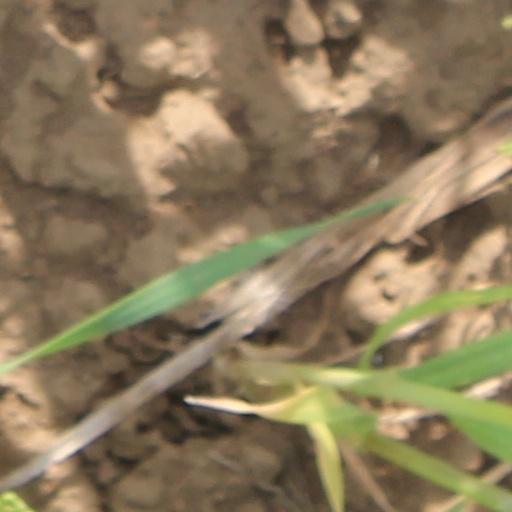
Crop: wheat